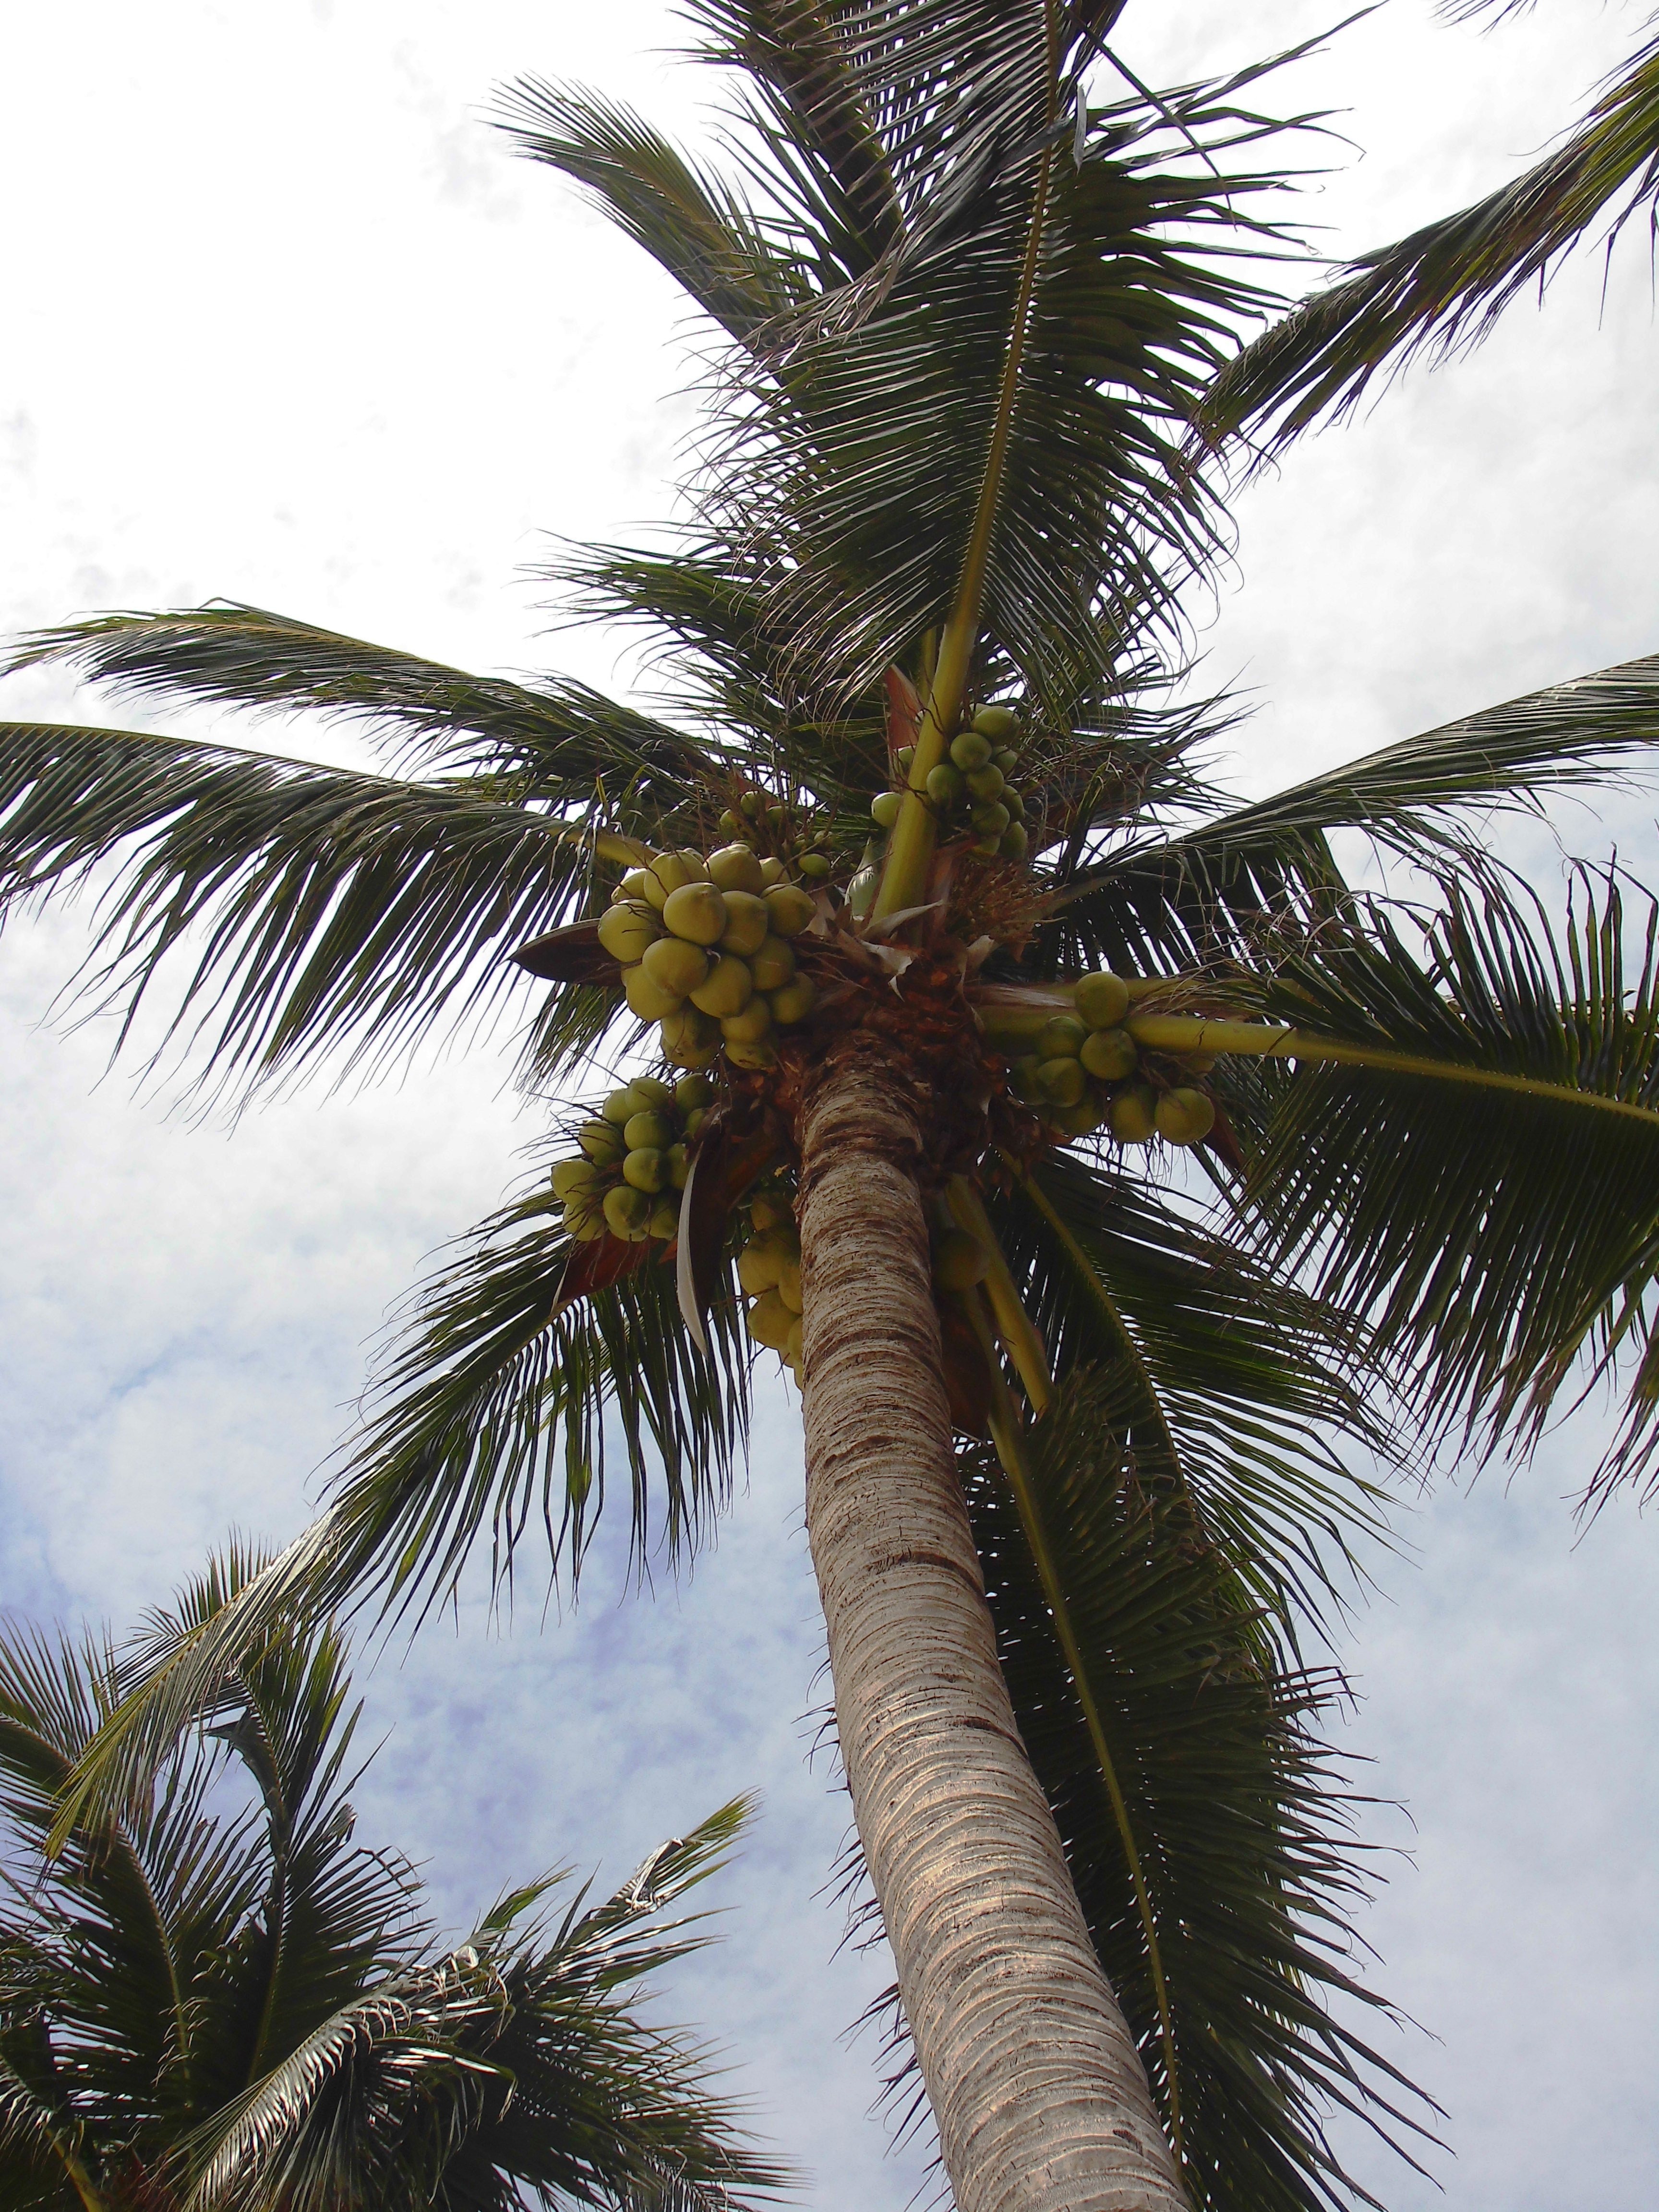
landscape, sea, coast, tree, water, ocean, branch, plant, sky, fruit, leaf, summer, travel, pattern, food, green, relax, paradise, palm, produce, holiday, botany, blue, thailand, leaves, relaxation, beautiful, caribbean, flowering plant, wedel, date palm, tropischstrand, woody plant, land plant, arecales, palm family, borassus flabellifer